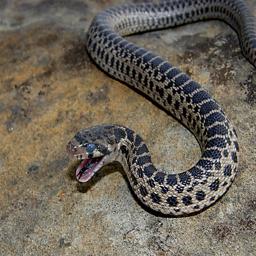
Animal: snakes